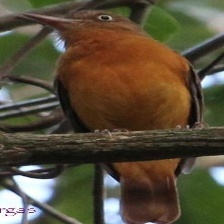
Species: CINNAMON ATTILA
Scientific name: ATTILA CINNAMOMEUS